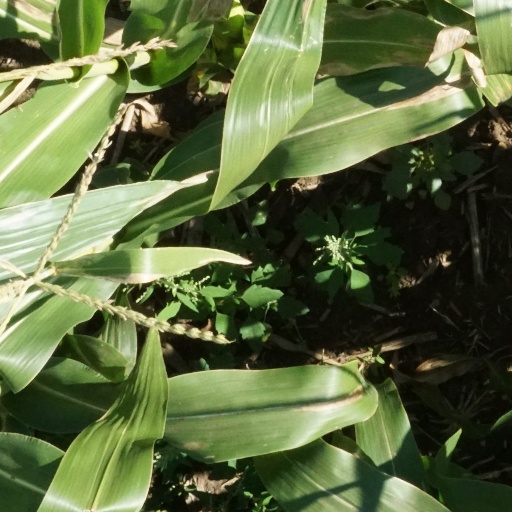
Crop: maize; corn